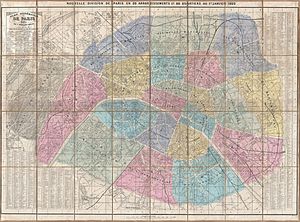
Paris forhenværende kommuner
Kort over Paris opdelt i 20 arrondissementer og 80 kvarterer (1860).
Paris forhenværende kommuner var de kommuner, der lå der hvor det nuværende Paris departement ligger. De lå oprindeligt i departementet Seine, som blev oprettet efter den franske revolution.